Ally Sloper

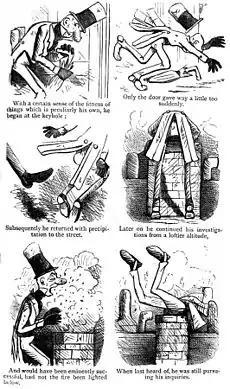
Panels from the illustrated story "Some of the Mysteries of Loan and Discount", featuring Ally Sloper and (not pictured) Iky Mo; from UK magazine "Judy" (1867).

Alexander "Ally" Sloper is the eponymous fictional character of the British comic strip Ally Sloper. First appearing in 1867, he is one of the earliest characters in comic strips.